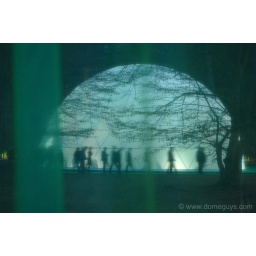
A white event dome with bay window was featured for Presentation Opel in Brussels, 2007.